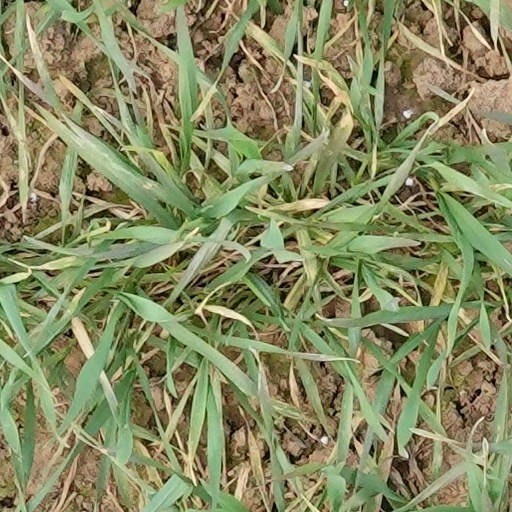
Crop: wheat